SS Exodus

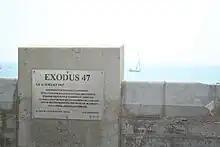
Commemorative plaque at "Exodus 1947" departure site in Sète, France

Passengers and Haganah members aboard resisted the Marines. The second officer, an American Machal volunteer, Bill Bernstein, died from a skull fracture after being clubbed in the wheelhouse. Two passengers died of gunshot wounds. Two British sailors were treated afterwards for fractured scapula, and one for a head injury and lacerated ear, and 146 others were injured. About 10 "Exodus 1947" passengers and crew were treated for mild injuries resulting from the boarding, and about 200 were treated for illnesses and maladies unrelated to it.